Marc Richards

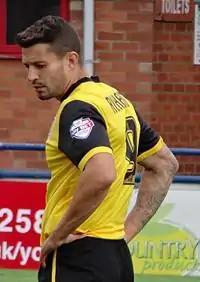
Richards playing for Northampton Town in 2014

Marc John Richards (born 8 July 1982) is an English former professional footballer who played as a striker and is now, upon retiring, a first-team coach at Northampton Town.